History of Islam

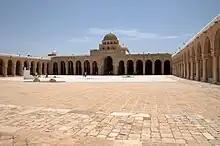
The Great Mosque of Kairouan also known as the Mosque of Uqba was established in 670 by the Arab general and conqueror Uqba ibn Nafi, it is the oldest mosque in the Maghreb, situated in the city of Kairouan, Tunisia.

Ultimately, the Ilkhanate, Golden Horde, and the Chagatai Khanate – three of the four principal Mongol khanates – embraced Islam. In power in Syria, Mesopotamia, Persia, and further east, over the rest of the 13th century gradually all converted to Islam. Most Ilkhanid rulers were replaced by the new Mongol power founded by Timur (himself a Muslim), who conquered Persia in the 1360s, and moved against the Delhi Sultanate in India and the Ottoman Turks in Anatolia. Timur's ceaseless conquests were accompanied by displays of brutality matched only by Chinggis Khan, whose example Timur consciously imitated. Samarqand, the cosmopolitan capital of Timur's empire, flourished under his rule as never before, while Iran and Iraq suffered large-scale devastation. Muslim scholars, such as Nasir al-Din al-Tusi and Qutb al-Din al-Shirazi, studied in the Maragheh observatory, erected by Hulegu Khan.